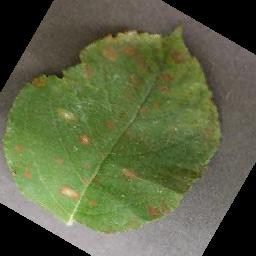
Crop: apple
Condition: cedar_rust